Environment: real
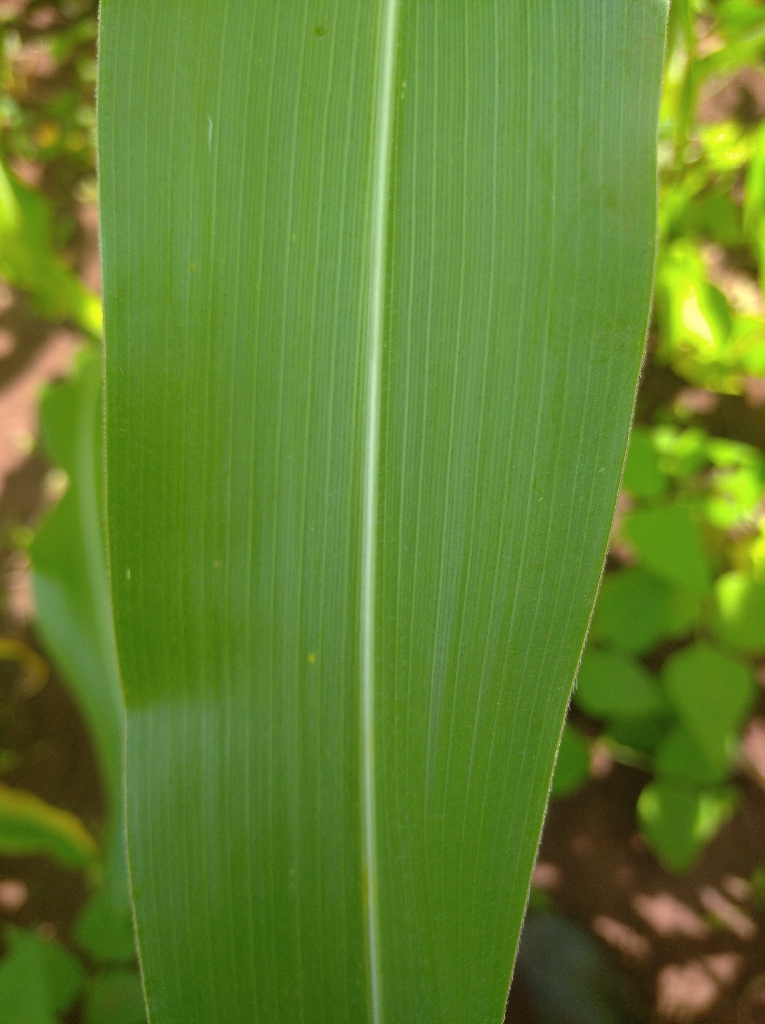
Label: healthy